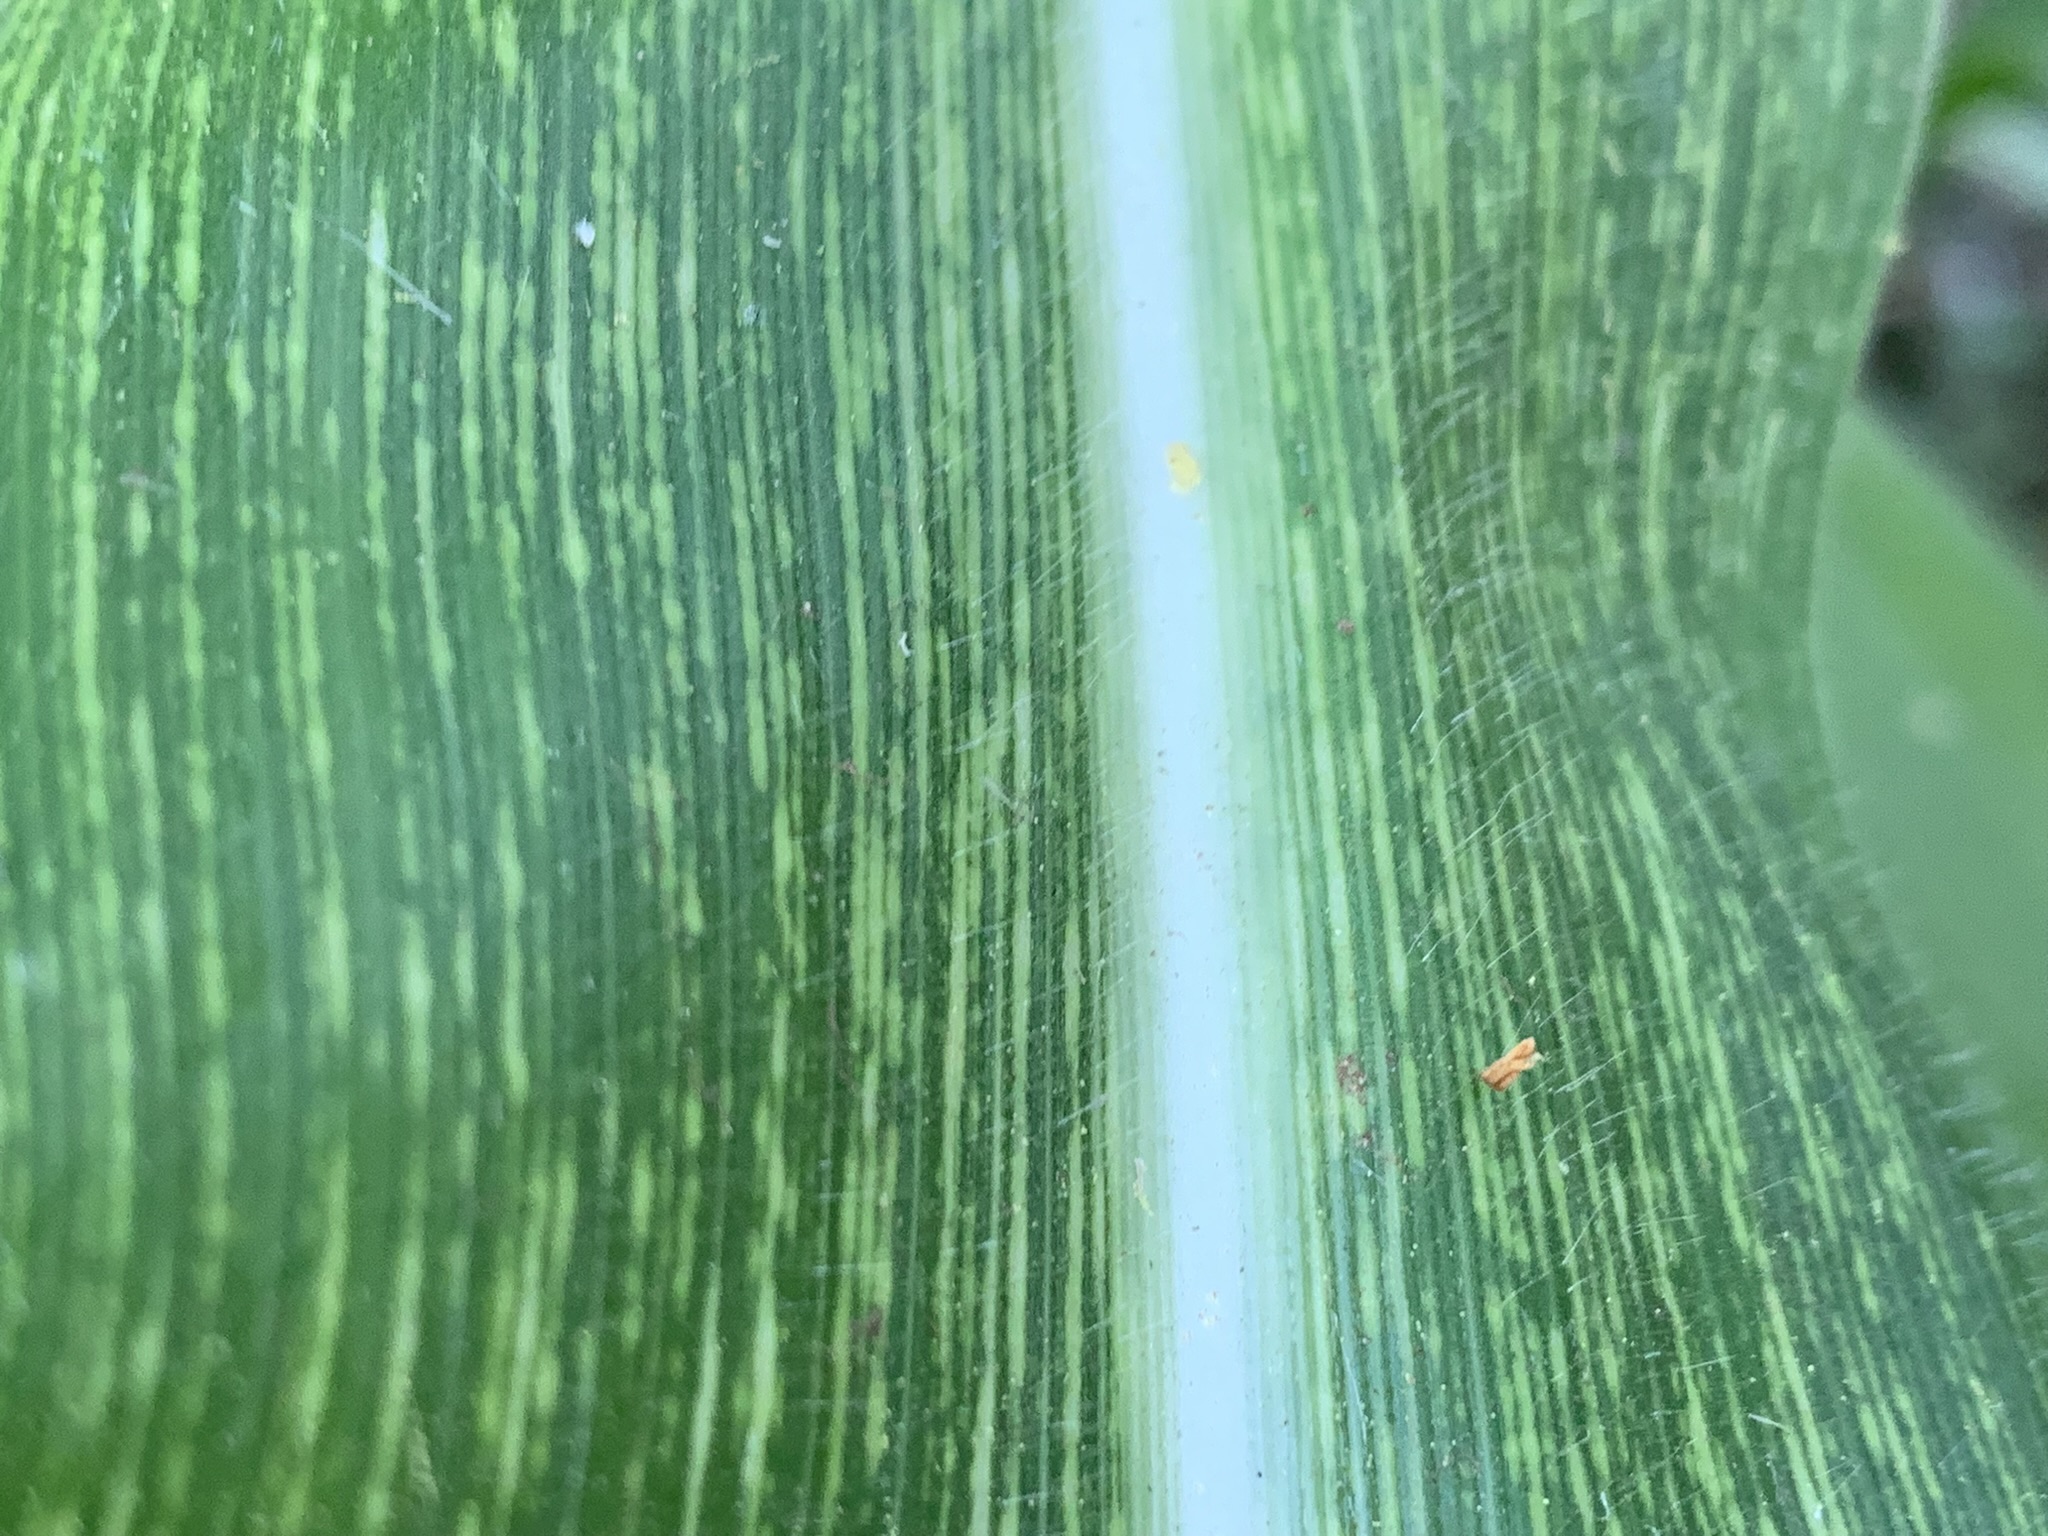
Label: MSV